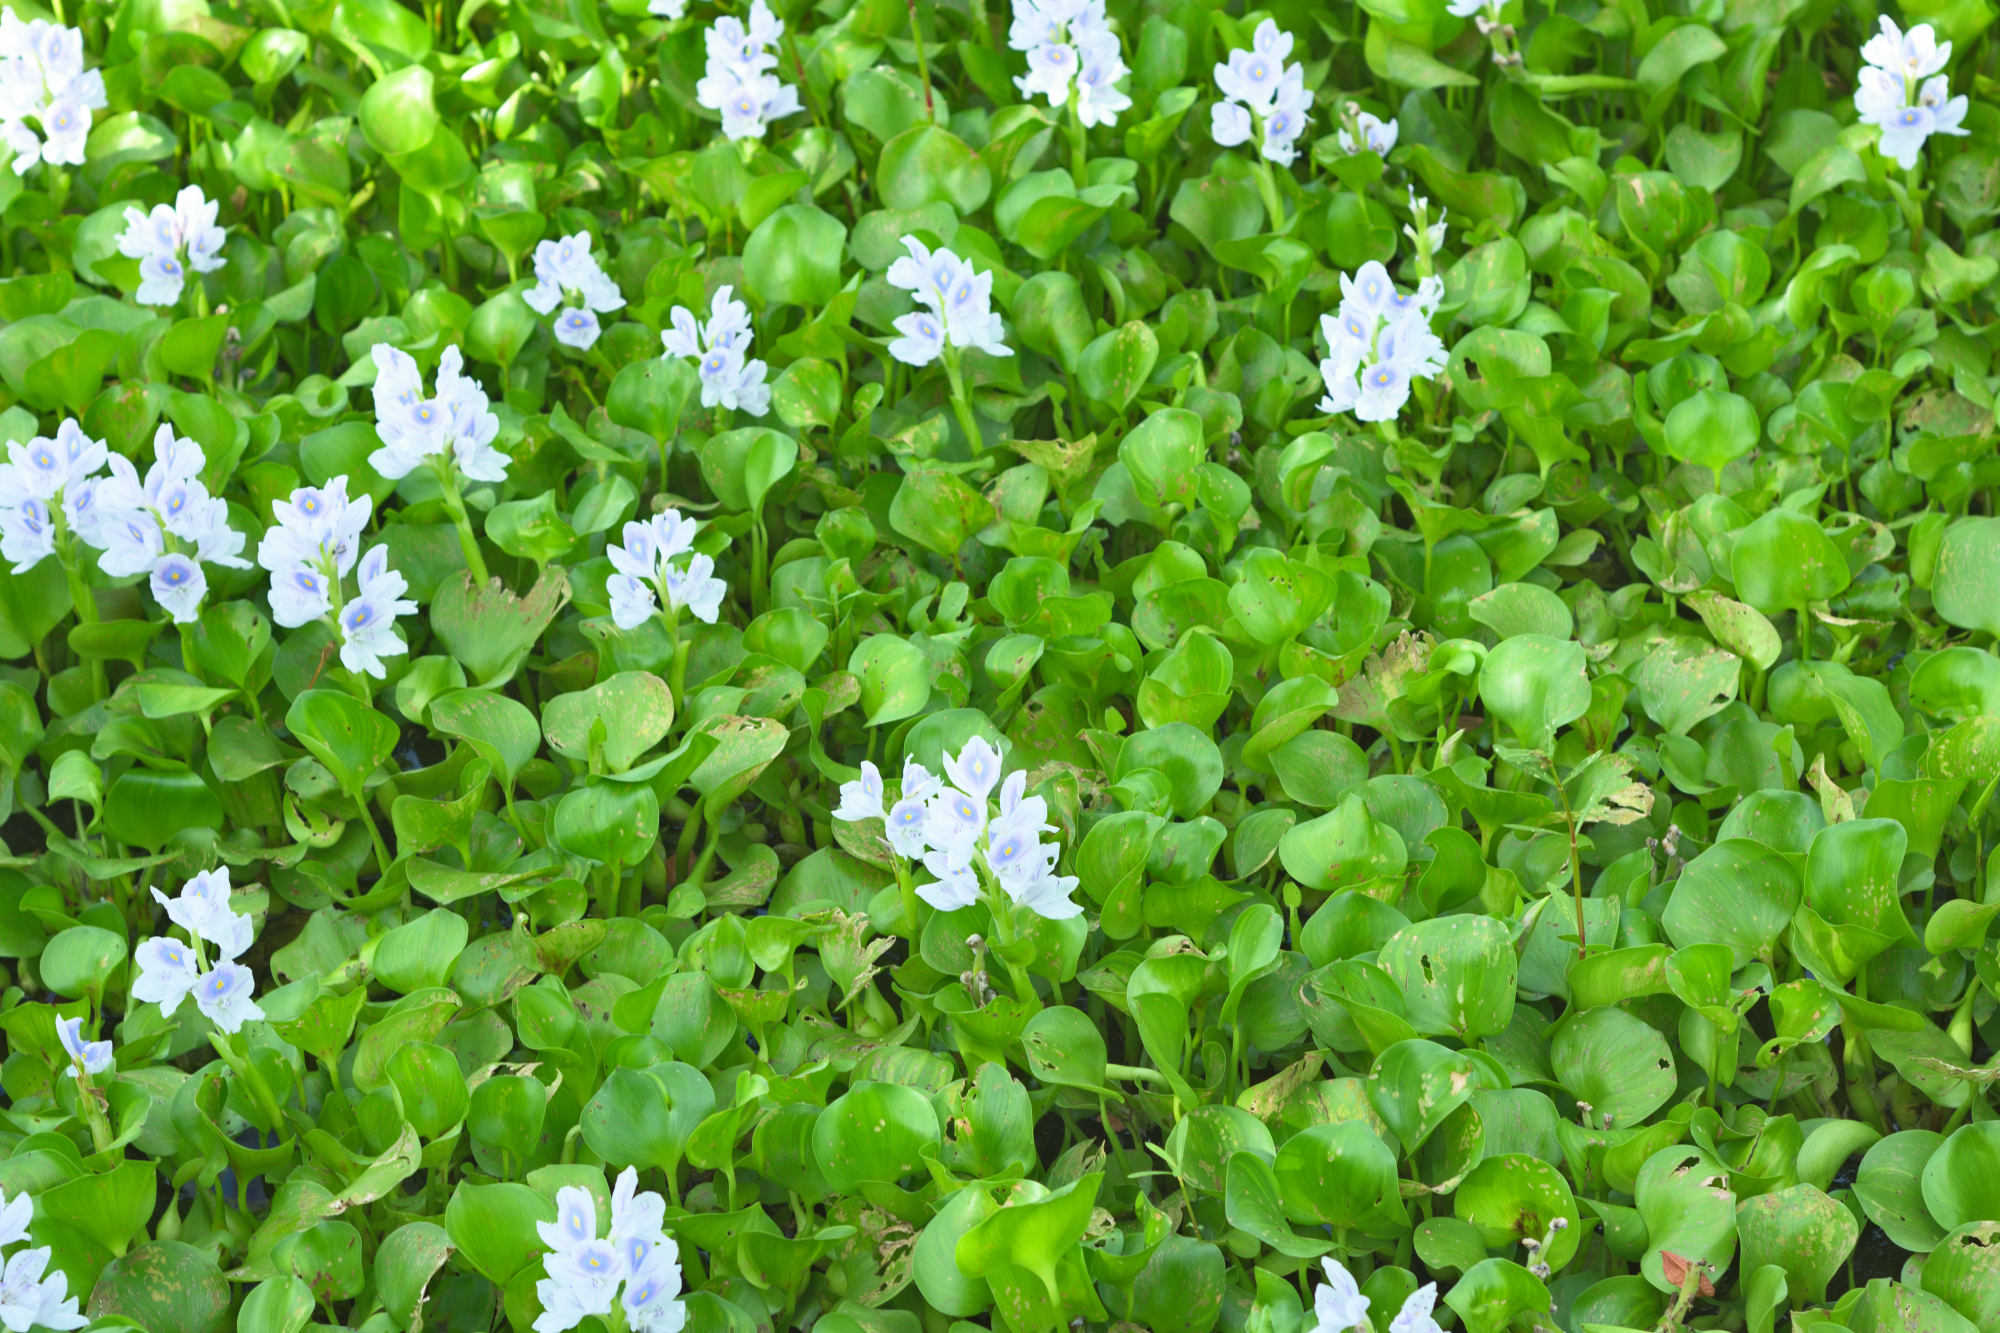
Water Hyacinth - Khurushkul Pond, Bangladesh
Water hyacinth (Eichhornia crassipes) coverage in a freshwater pond near Khurushkul, Cox's Bazar, Bangladesh. Photographed on 9 August 2026 during the monsoon season. Follow-up survey of the pond documented in the June 2026 water lily / water hyacinth dataset.
Location: Khurushkul, Cox's Bazar, Chattogram, Bangladesh
Keywords: water hyacinth, Eichhornia crassipes, invasive aquatic plant, pond, freshwater wetland, monsoon, Bangladesh, Khurushkul, Cox's Bazar, botanical photography, aquatic vegetation, golamrob